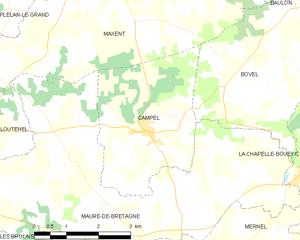
Campel est une ancienne commune française, située dans le département d'Ille-et-Vilaine en région Bretagne, peuplée de 492 habitants. Elle est devenue commune déléguée de Val-d'Anast le 1ᵉʳ janvier 2017.